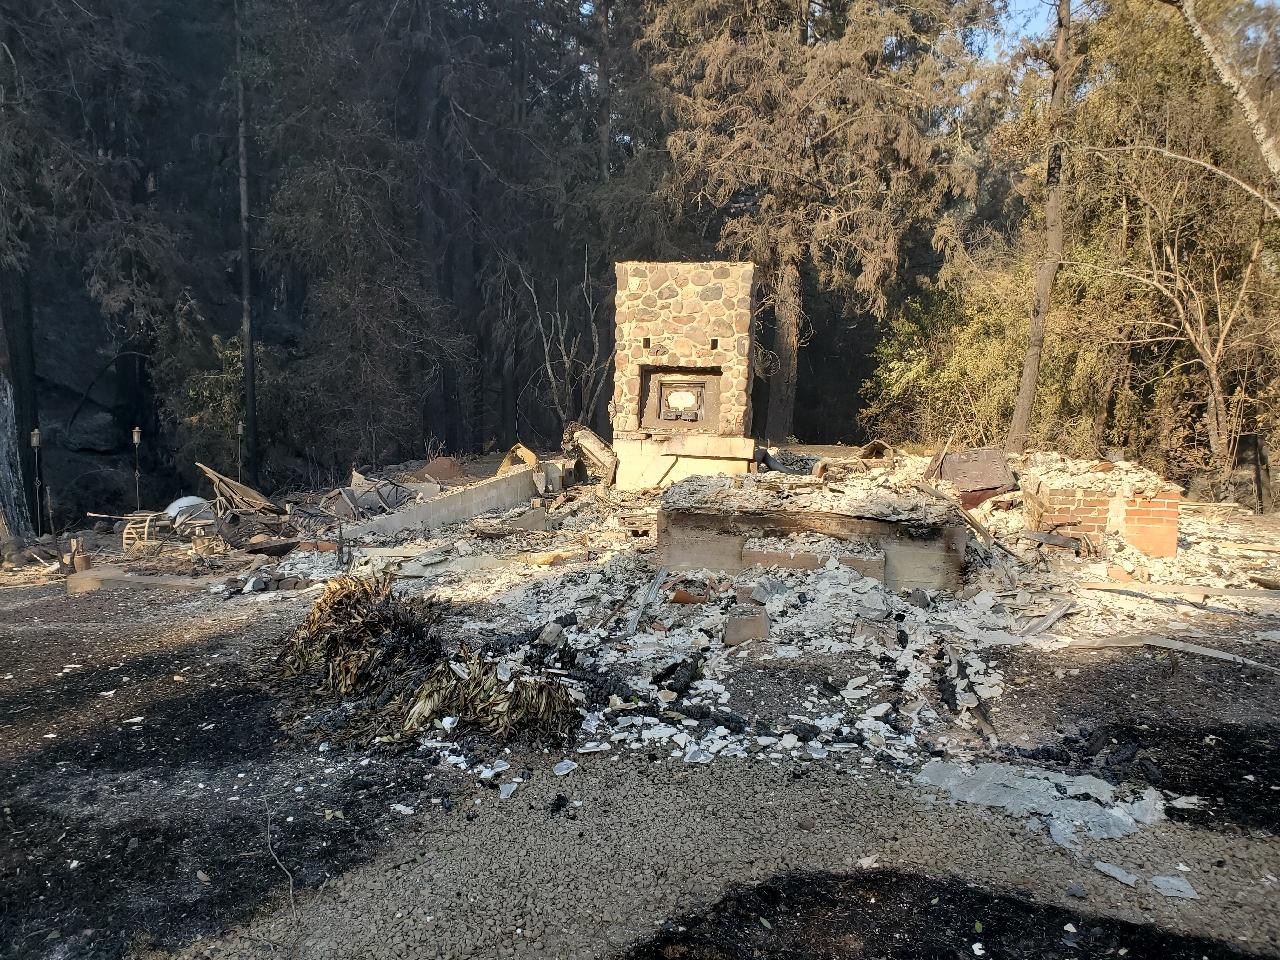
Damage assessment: destroyed